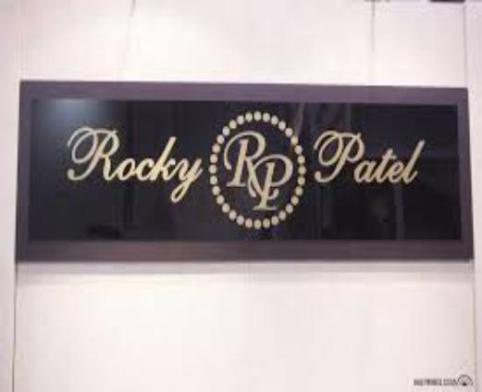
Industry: Necessities